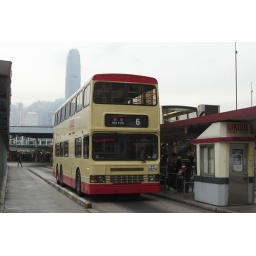
The 1,588 foot ICC tower on Hong Kong island in the background! One of the older buses still in use in Hong Kong.